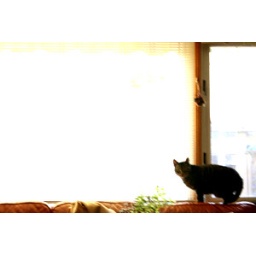
cat in the window